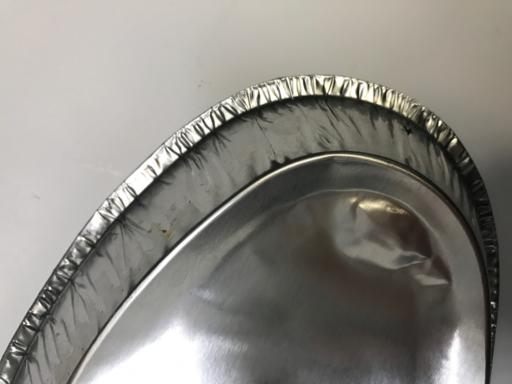
Label: metal